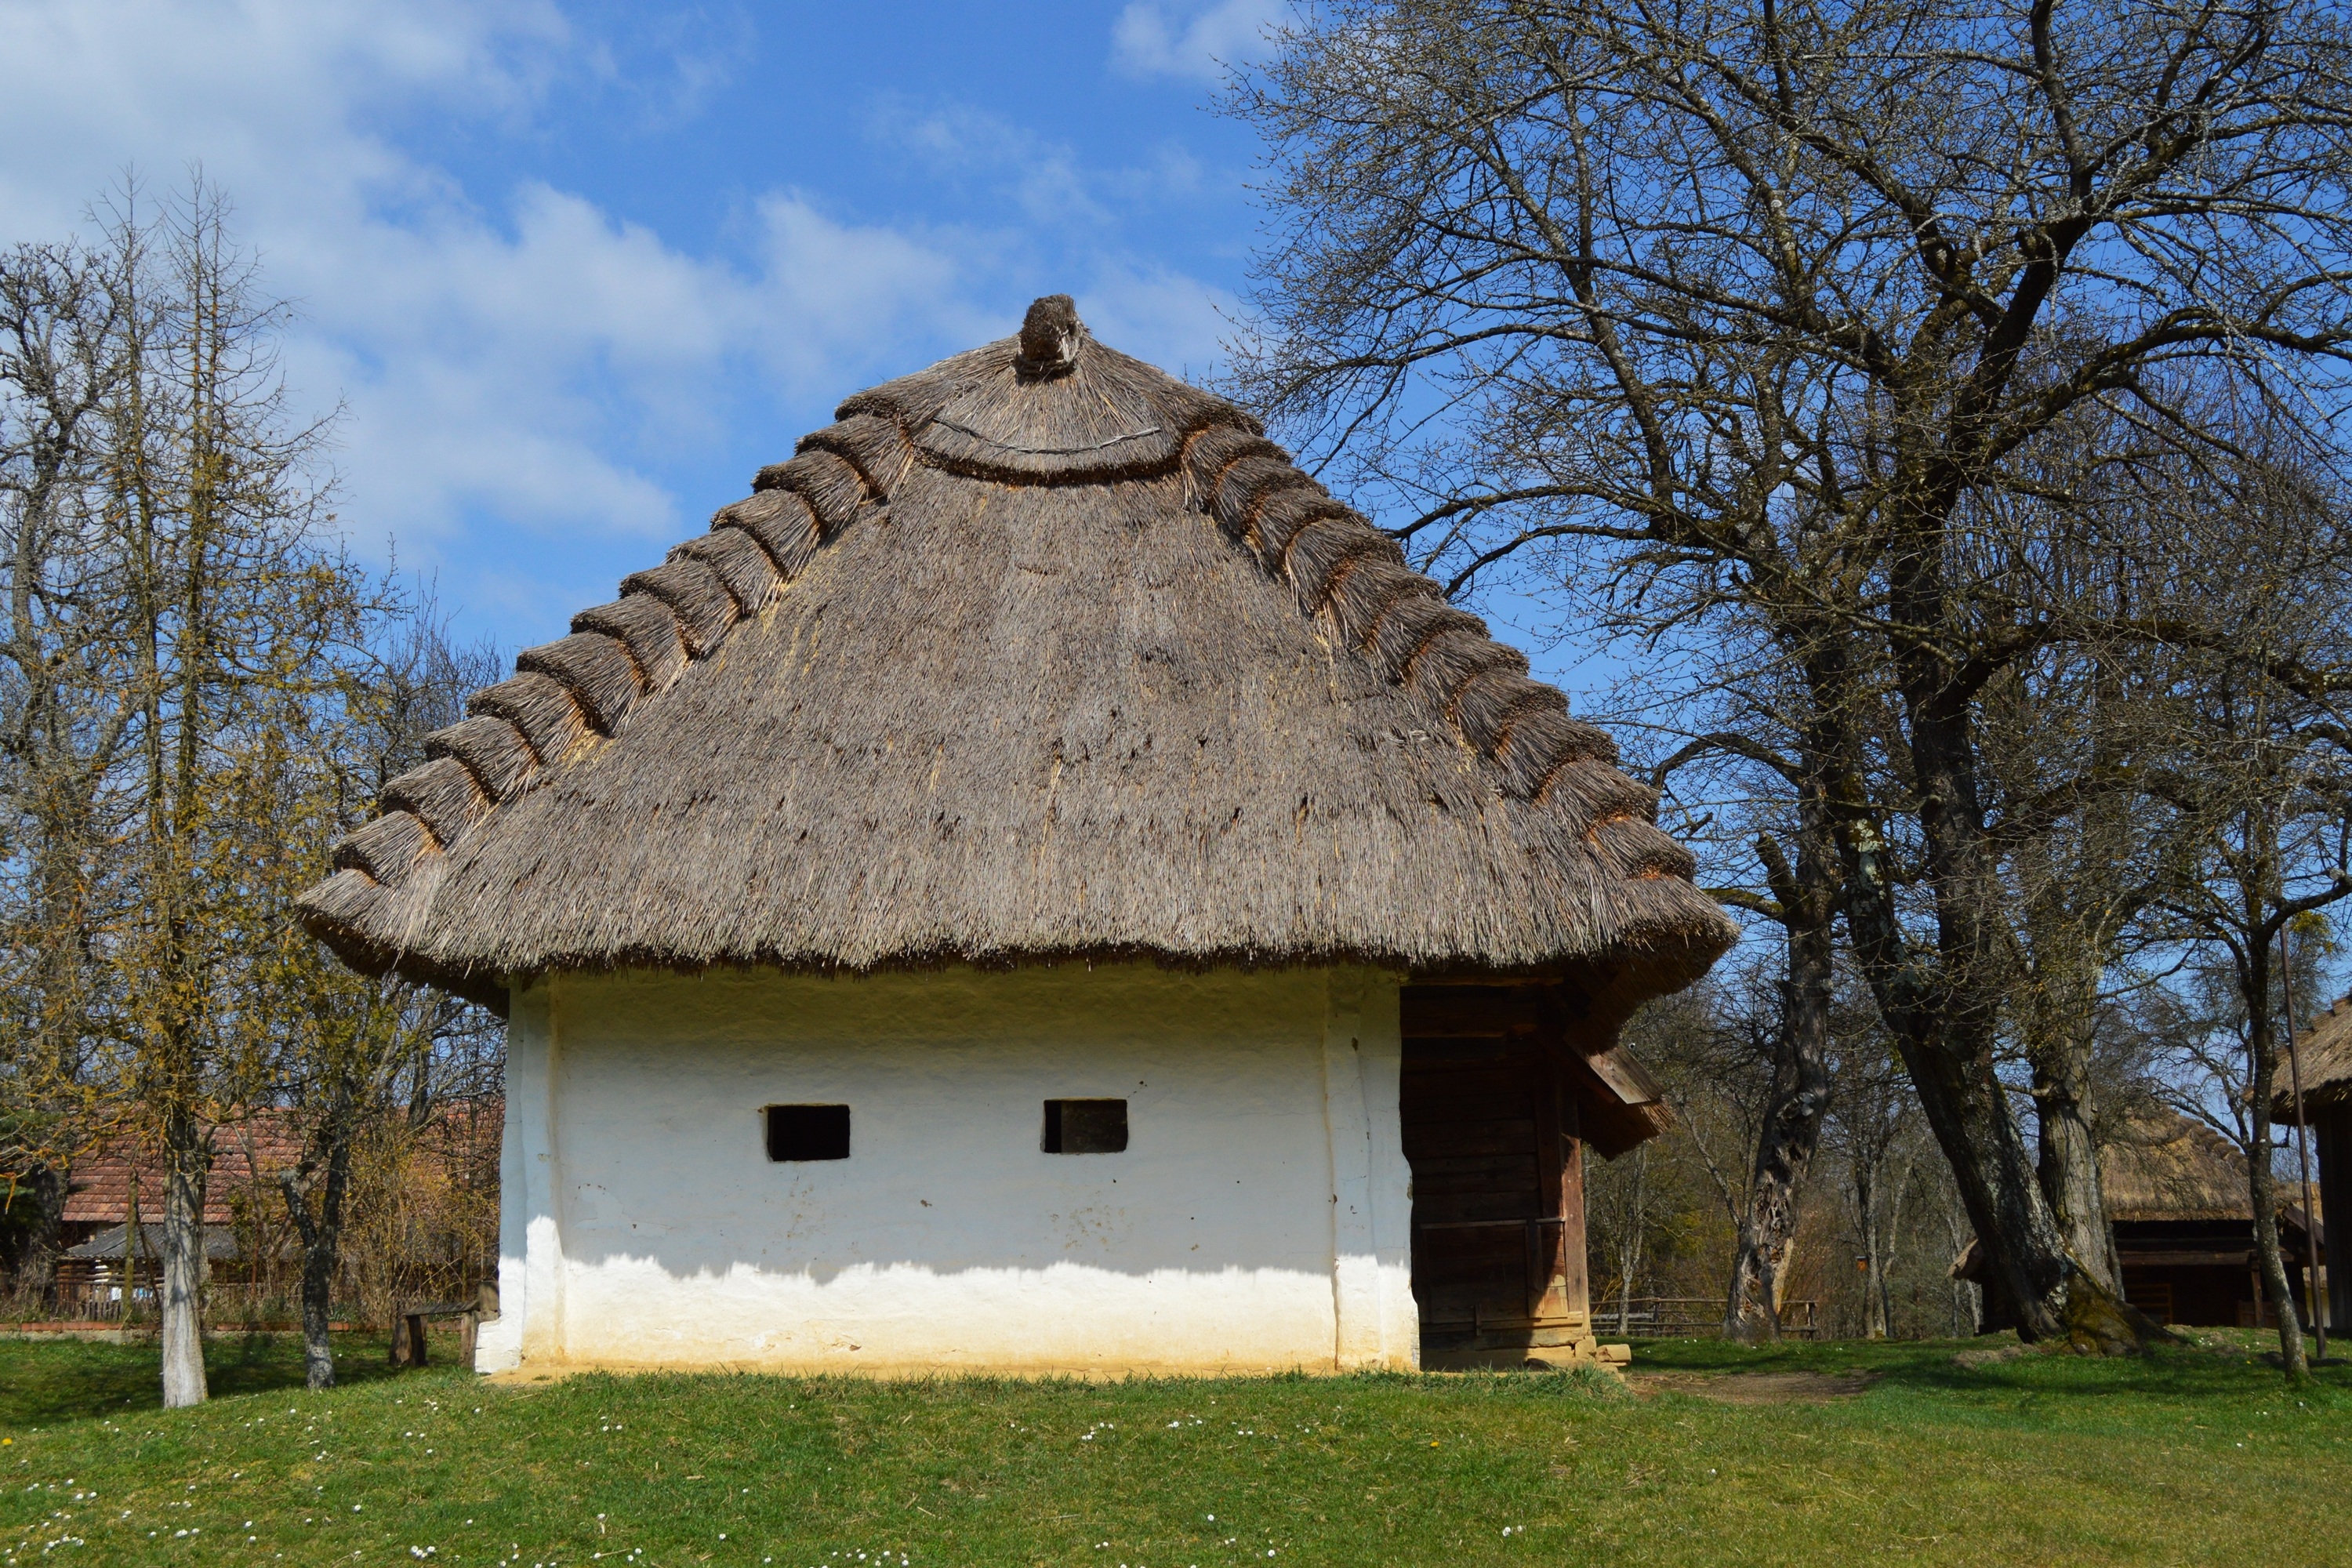
architecture, people, house, building, barn, home, travel, hut, village, museum, cottage, chapel, places of interest, farmhouse, hungary, culture, tradition, yard, hungarian, thatching, ethnography, rural area